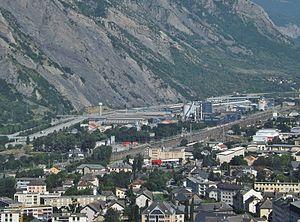
Vue du site industriel de Rio Tinto Alcan (producteur canadien d'aluminium), à Saint-Jean-de-Maurienne (vallée de la Maurienne), en Savoie.
L'économie de la Savoie correspond aux données relatives à l'économie qui a trait au département français de la Savoie, situé en région Auvergne-Rhône-Alpes, dans les Alpes à proximité de l'Italie et de la Suisse.
La Maurienne est une vallée intra-alpine et une région naturelle française, située dans le département de la Savoie en région Auvergne-Rhône-Alpes. D'une longueur de 125 km, elle est traversée par la rivière de l'Arc. Elle correspond à l'une des six provinces historiques de la Savoie, qui fut un pagus, puis au comté de Maurienne intégré au comté de Savoie avant de devenir l'une des provinces administratives du duché de Savoie.